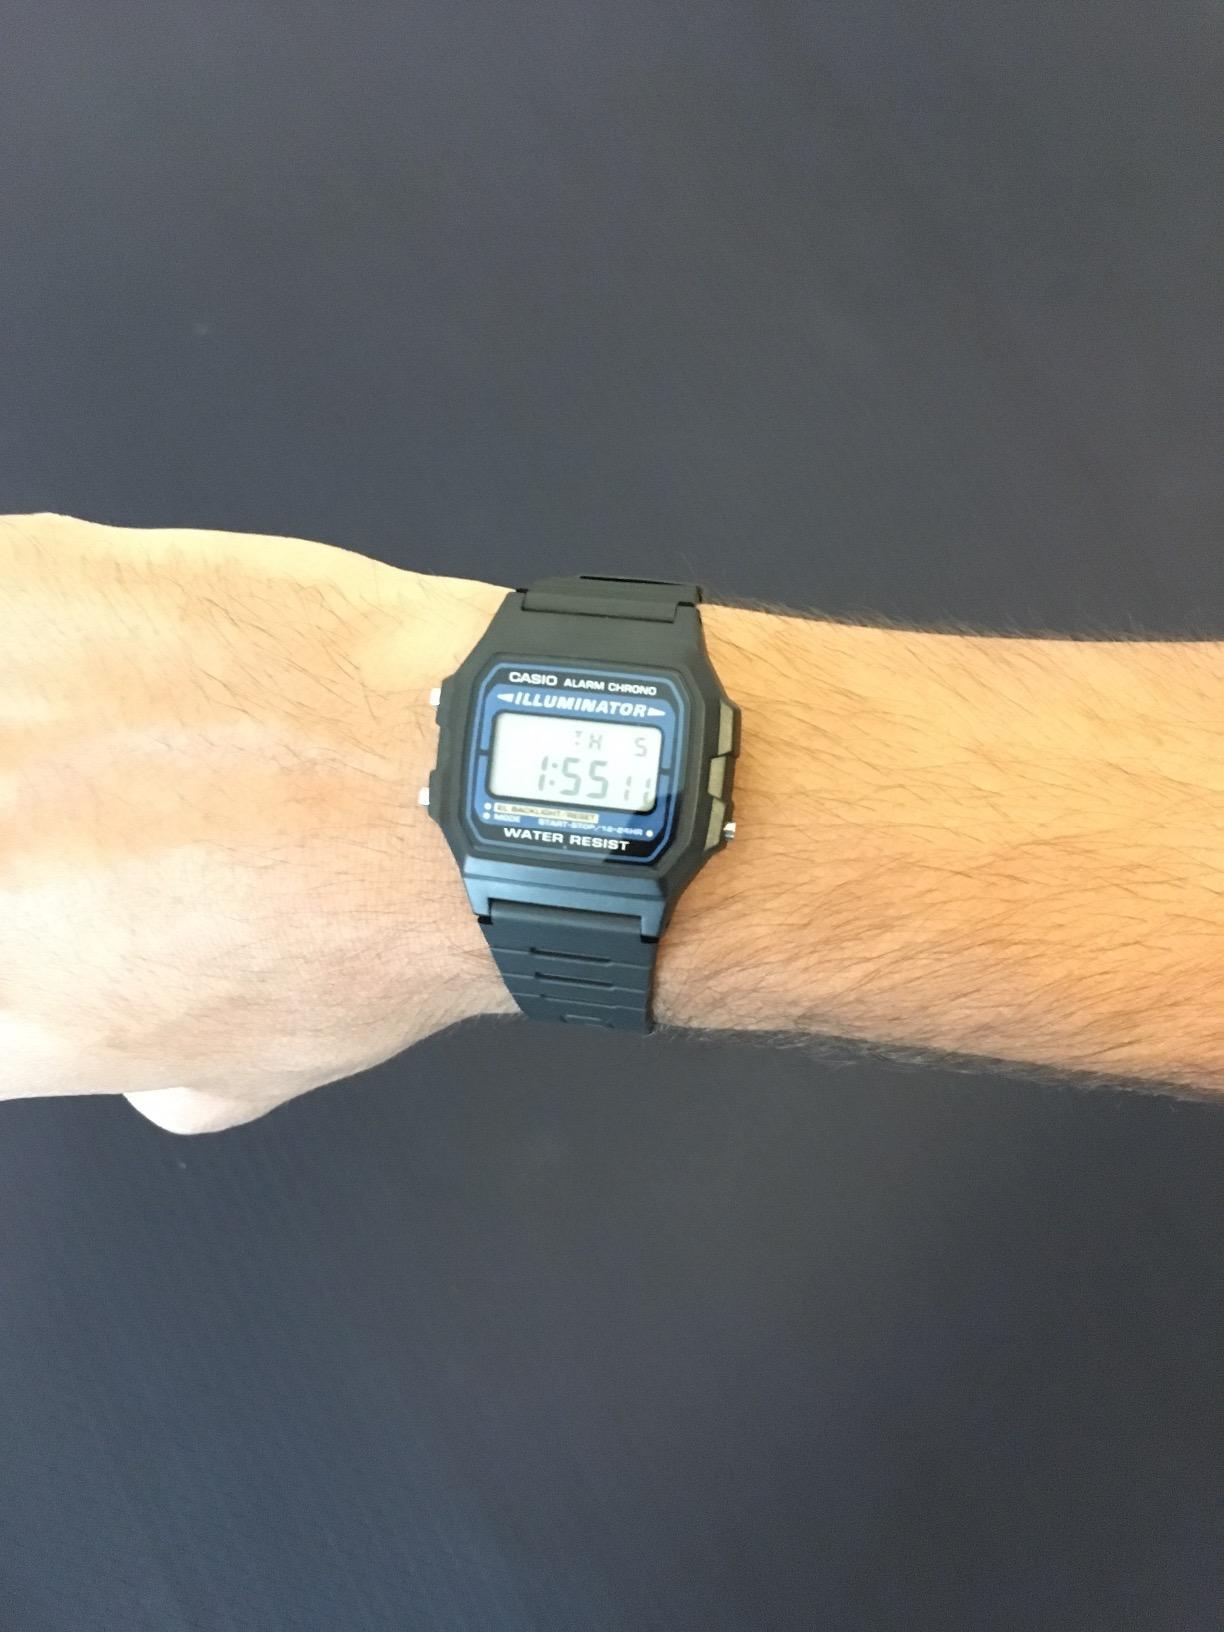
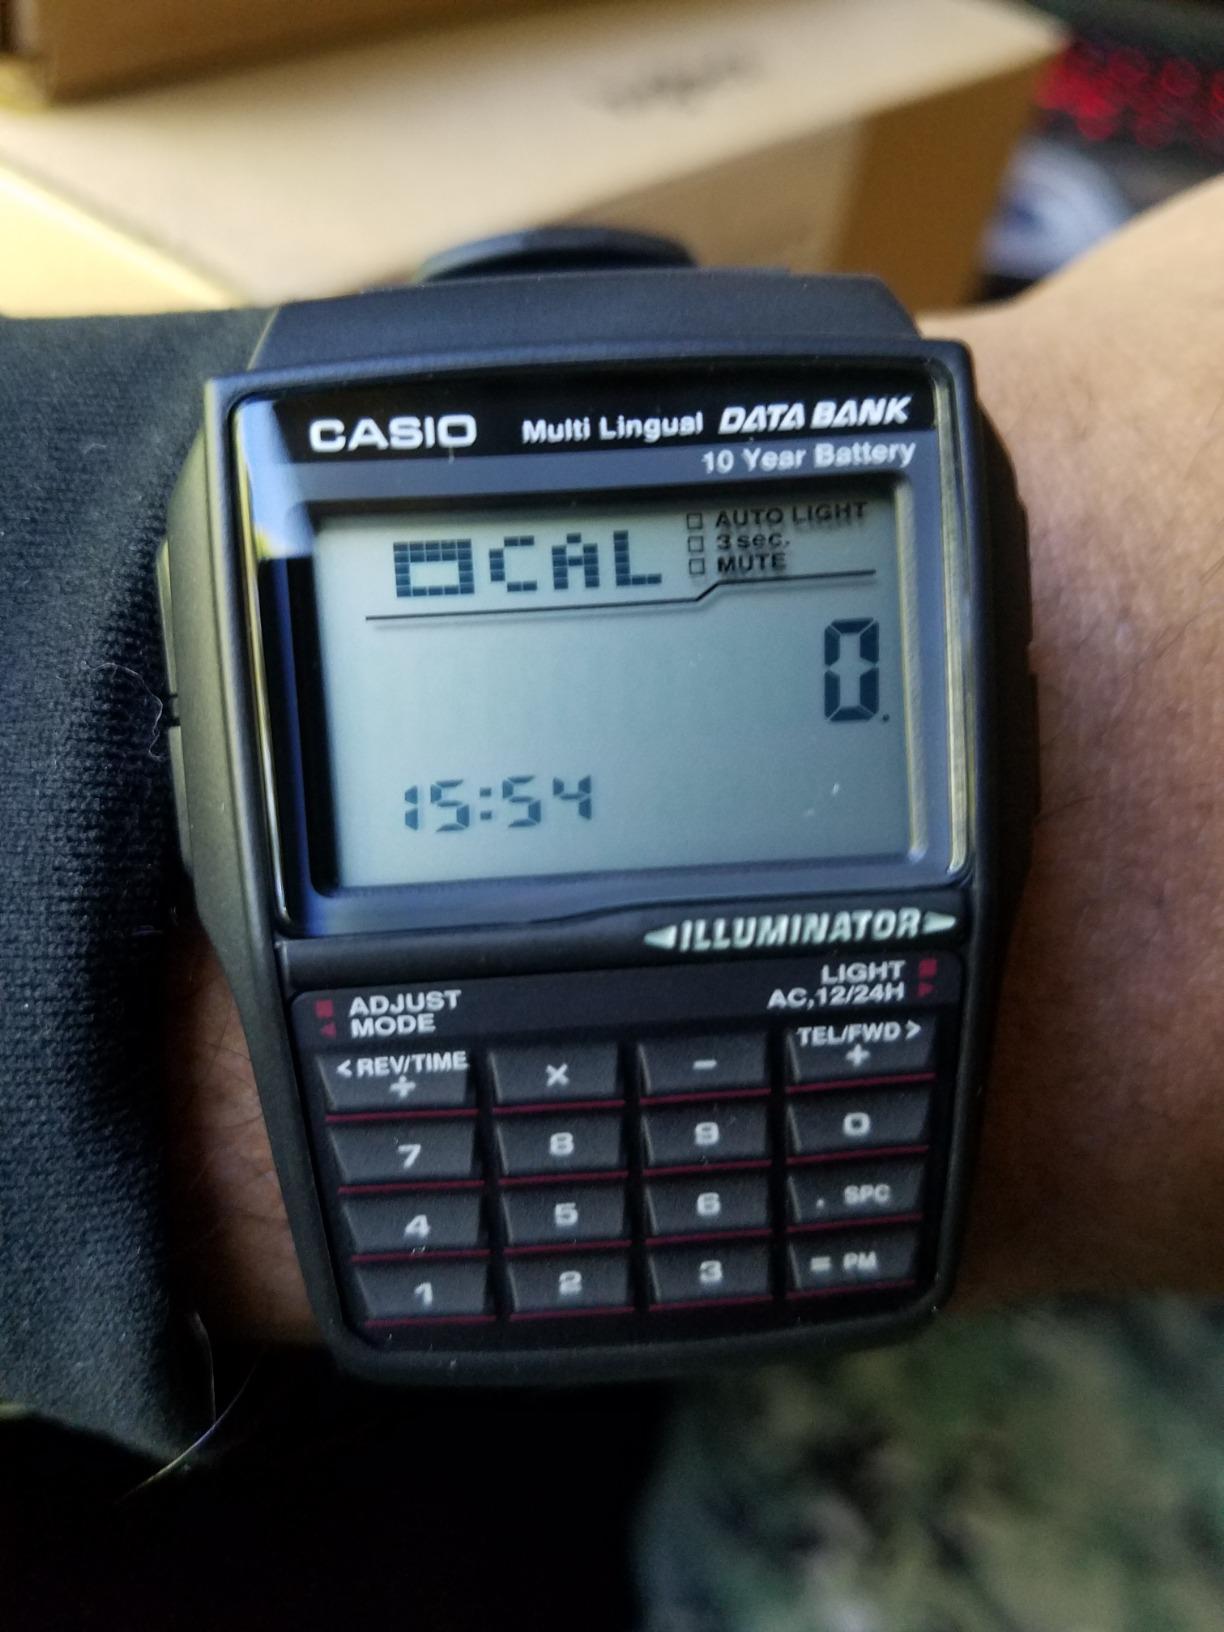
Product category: accessories_watch
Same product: no